Crucifixion

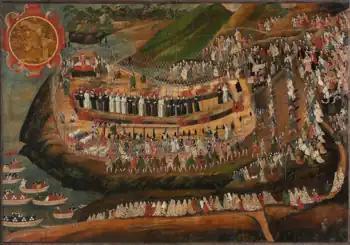
The 1622 Great Genna Martyrdom included crucifixions

In 1597, 26 Christian Martyrs were nailed to crosses at Nagasaki, Japan. Among those executed were Saints Paulo Miki, Philip of Jesus and Pedro Bautista, a Spanish Franciscan. The executions marked the beginning of a long history of persecution of Christianity in Japan, which continued until its decriminalization in 1871.